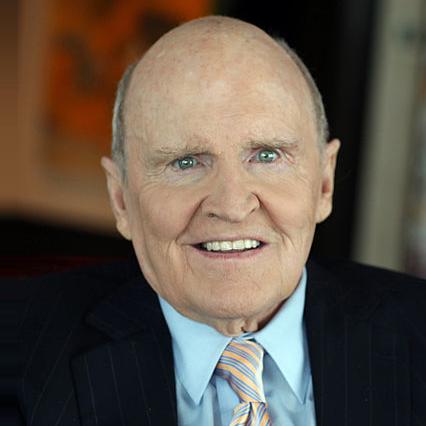
Age: 76